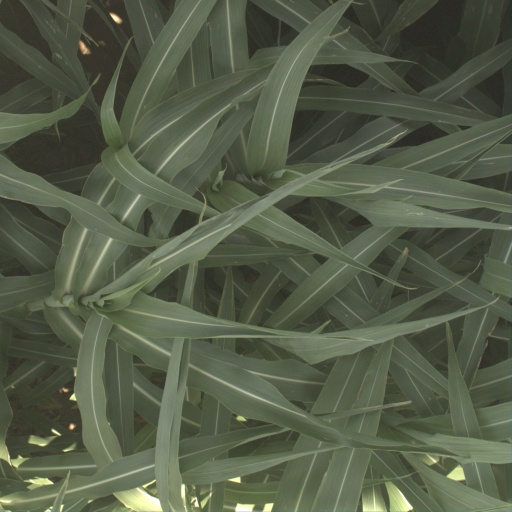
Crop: sorghum